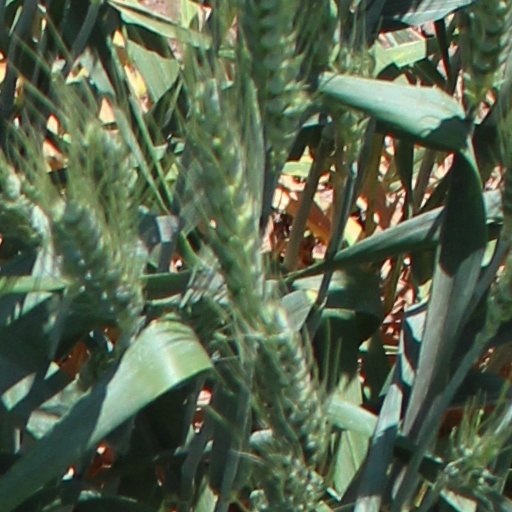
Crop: wheat